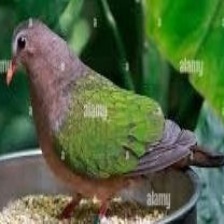
Species: GREEN WINGED DOVE
Scientific name: CHALCOPHAPS INDICA